Kudal (Satara)

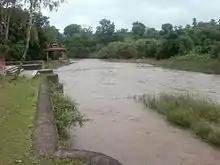
Kudali River

The village has two dams on the Kudali river as part of the Kudali Project. The dam at Mahu has a capacity of 1.13 TMC. Its catchment area is , with a target command area of . The dam at Hatgeghar has a catchment area of , with a target command area of .